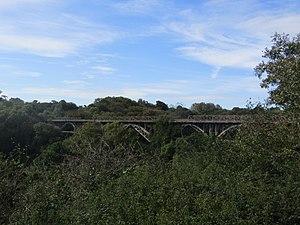
Le Viaduc de Port-Nieux côté Plévenon en septembre 2017
Le viaduc de Port-Nieux a été construit par Louis Auguste Harel de La Noë pour les Chemins de Fer des Côtes-du-Nord. Il est situé sur les communes de Plévenon et Fréhel. Ce viaduc a été construit en 1922 pour la ligne Yffiniac - Matignon, sur la section Plévenon et Matignon inaugurée le 27 juin 1926.
Les chemins de fer des Côtes-du-Nord étaient l'un des plus grands réseaux secondaires à voie métrique de France. Il quadrillait le département des Côtes-du-Nord. Le relief accidenté des lignes a nécessité la construction de nombreux ouvrages d'arts. L'ingénieur Harel de la Noë a utilisé la technique du Sidéro-Ciment pour les nombreux ouvrages d'arts du réseau.
Les ouvrages de longueur totale supérieure à 100 m du département de Côtes-d’Armor sont classés ci-après par gestionnaires de voies.